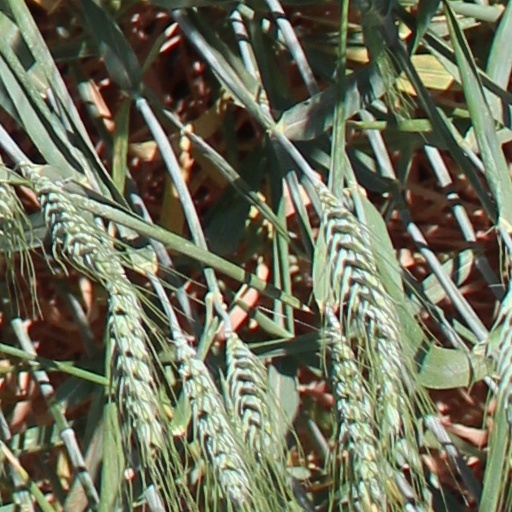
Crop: wheat